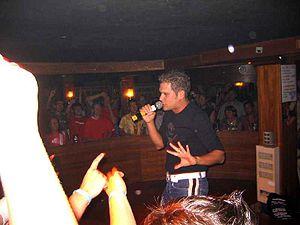
Peter Wackel est un chanteur de schlager allemand né le 21 septembre 1977 à Erlangen.